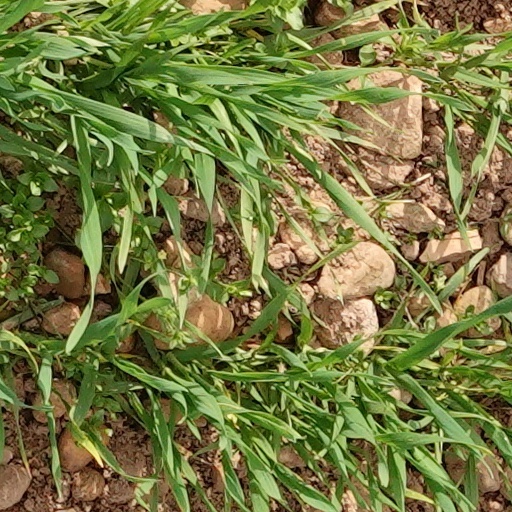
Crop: wheat